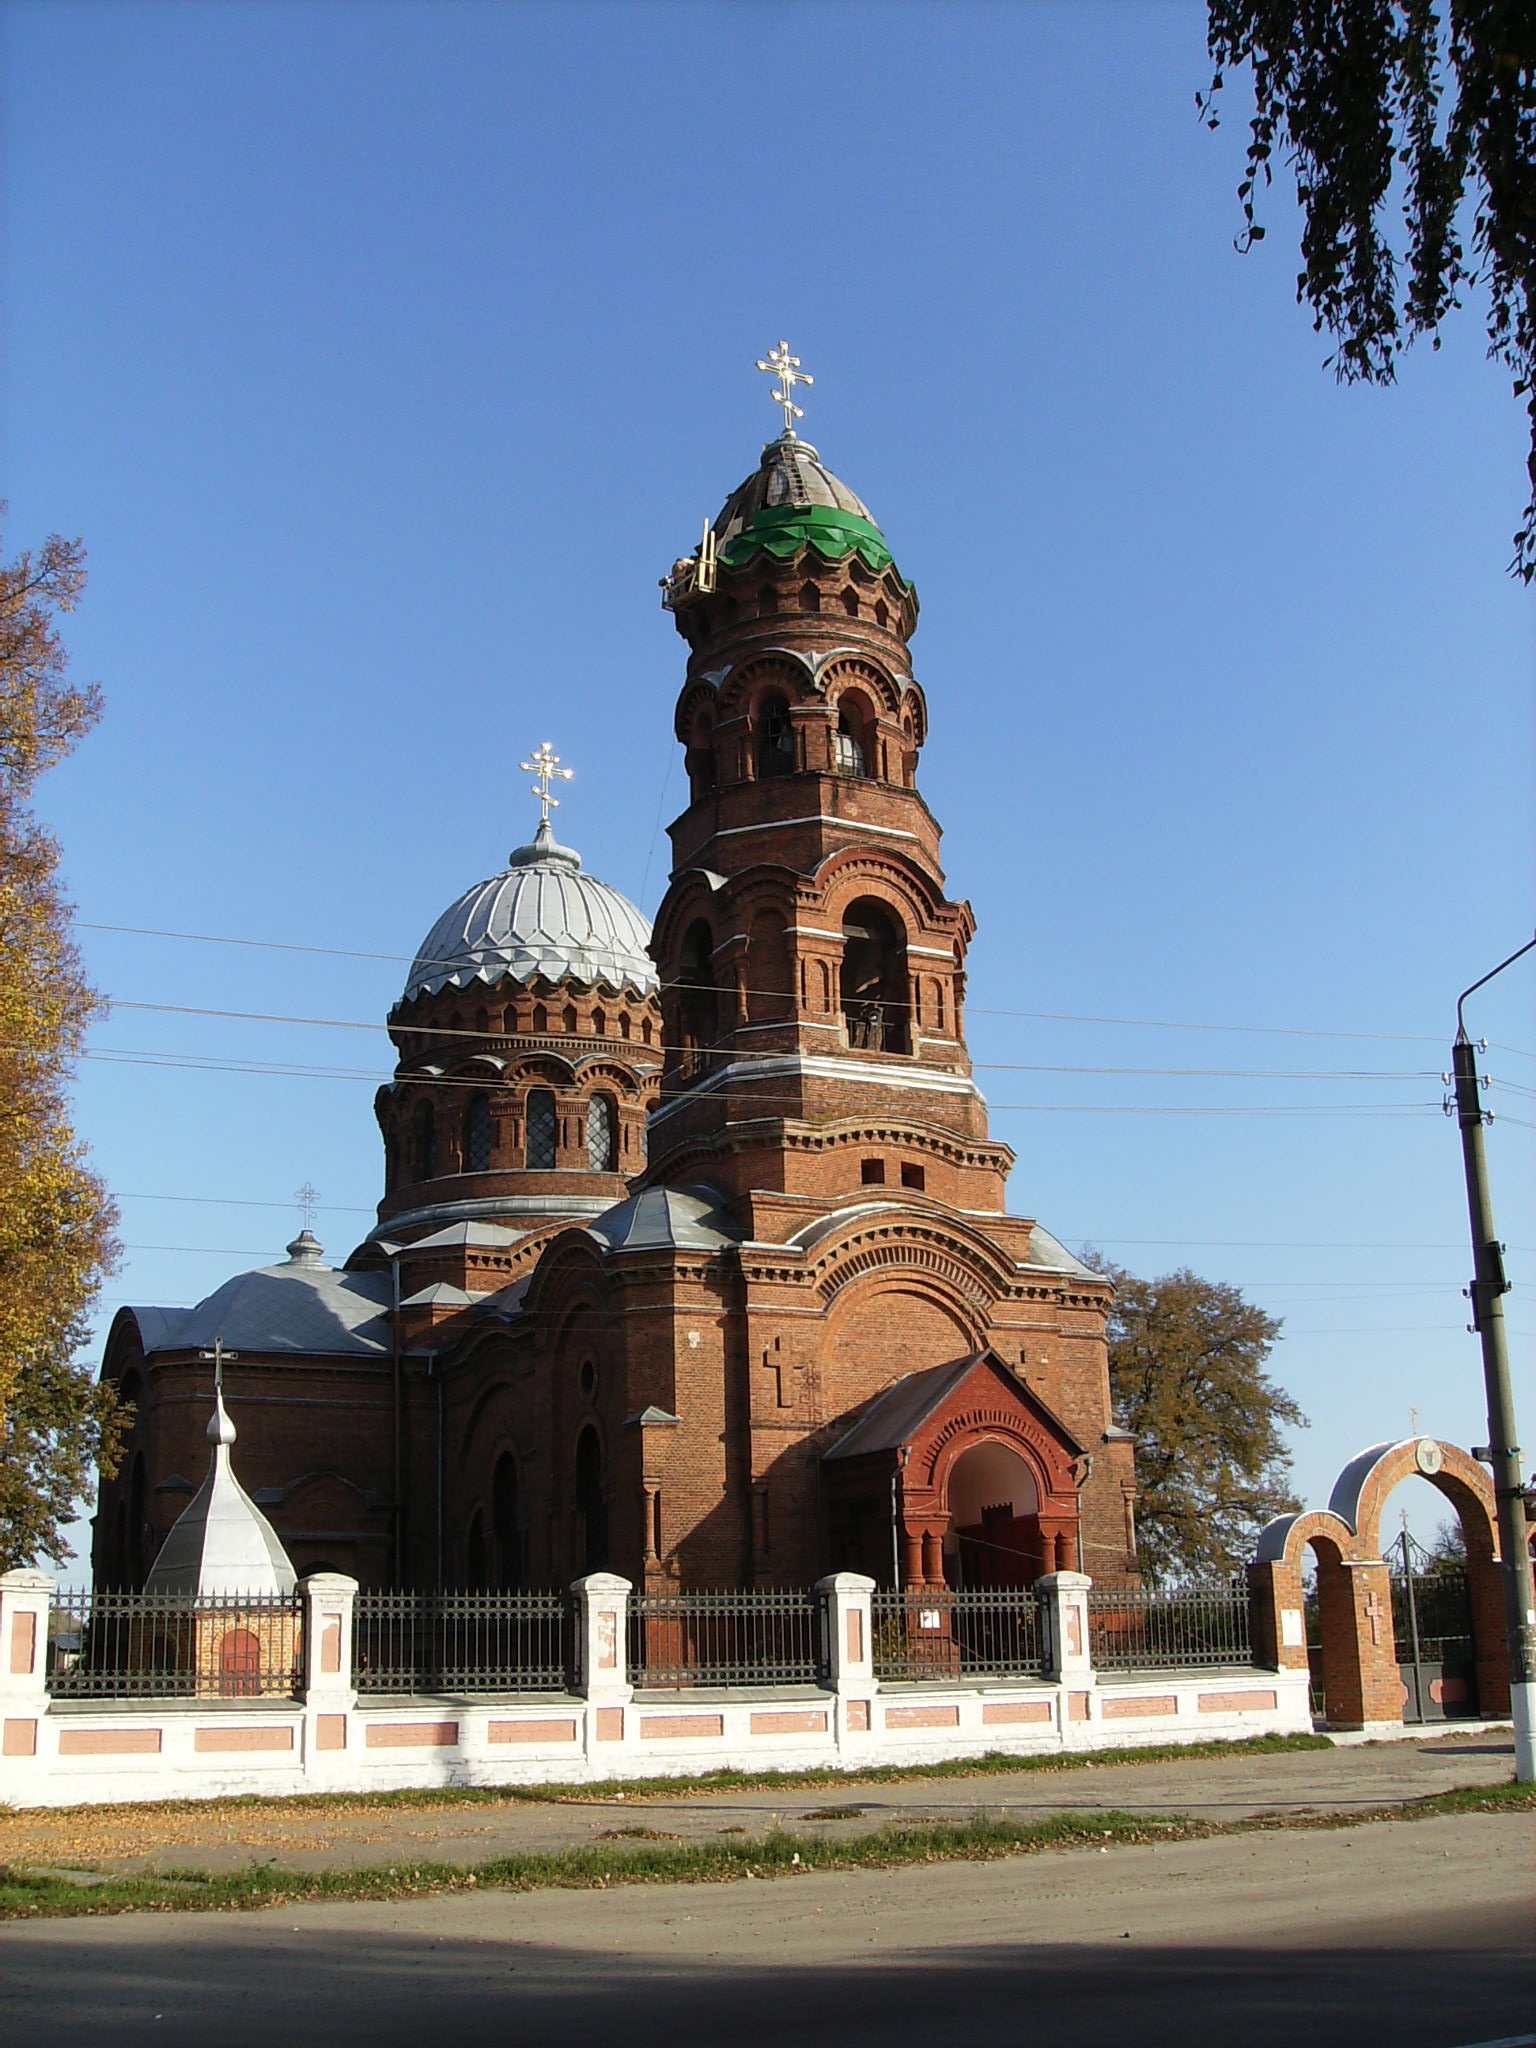
building, tower, landmark, church, cathedral, place of worship, temple, spire, monastery, ukraine, woznesen ka church, trostiane